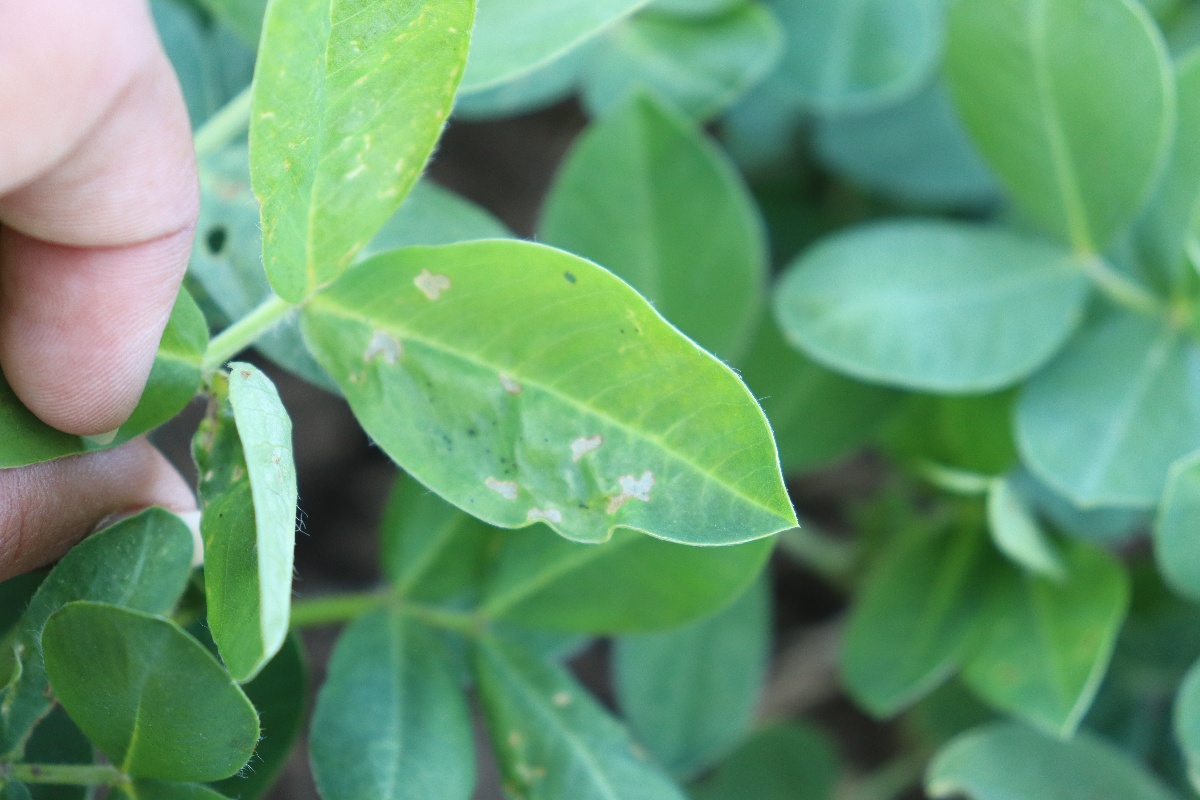
Label: early_leaf_spot